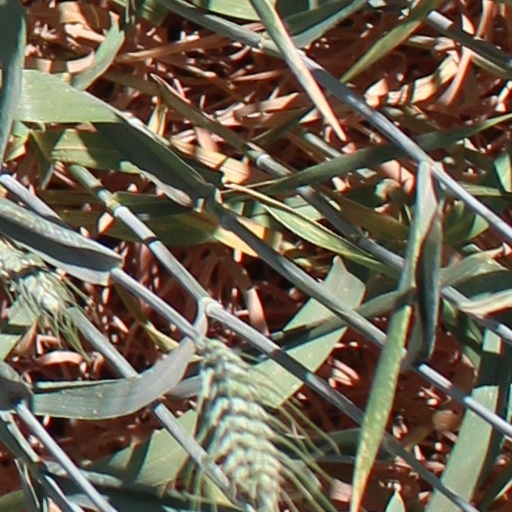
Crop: wheat